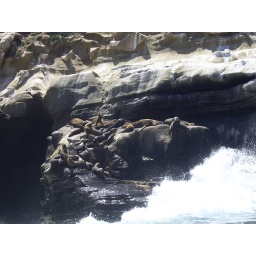
Seeking higher ground to keep from being washed off the rocks by the crashing waves